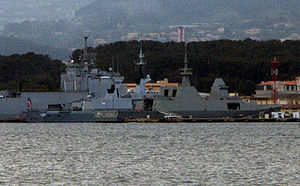
La Fayette-klassen / Eksport / Singapore: Formidable-klassen
FS Aconit (F713) og RSS Intrepid (69) side om side, her ses tydeligt forskellen i deres overbygninger
La Fayette-klassen er lette multianvendelige fregatter bygget af DCNS og bruges, anno 2010, af den franske flåde, Marine Nationale. Klassen har også affødt underklasser, der er i brug i Saudi Arabien, Singapore og Republikken Kina.